The Most Beautiful Girl in the World (1951 film)

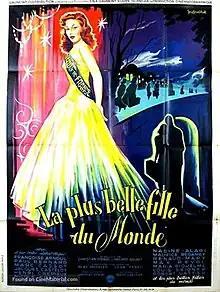

The Most Beautiful Girl in the World (French: La plus belle fille du monde) is a 1951 French comedy film directed by Christian Stengel and starring Françoise Arnoul, Jacqueline Gauthier, Paul Bernard and Nadine Alari. It marked Arnoul's first starring role. The film's sets were designed by the art director Robert Hubert.